Crime in the United Kingdom

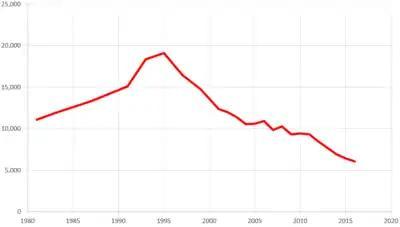
Crime in England and Wales from the Crime Survey (in 000s of crimes).

Crime in the United Kingdom describes acts of violent crime and non-violent crime that take place within the United Kingdom. Courts and police systems are separated into three sections, based on the different judicial systems of England and Wales, Scotland, and Northern Ireland.